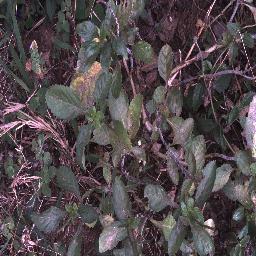
Label: snake_weed